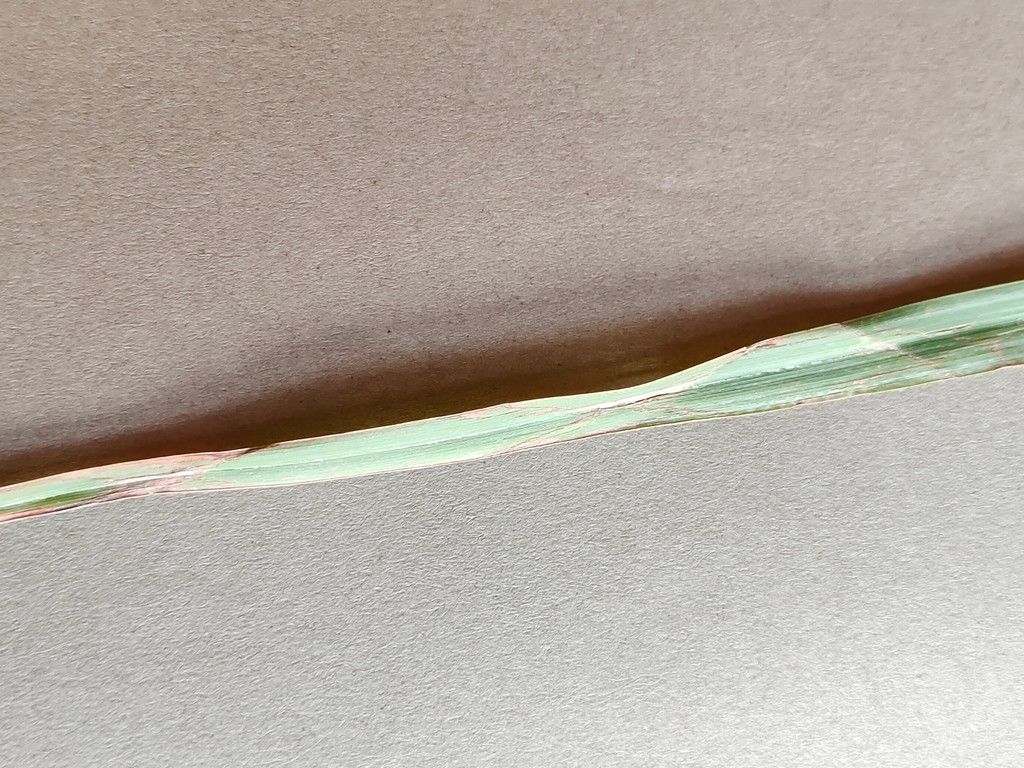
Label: Unhealthy